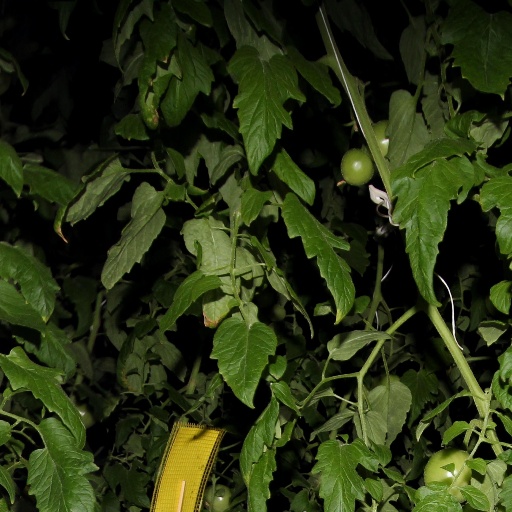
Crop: tomato